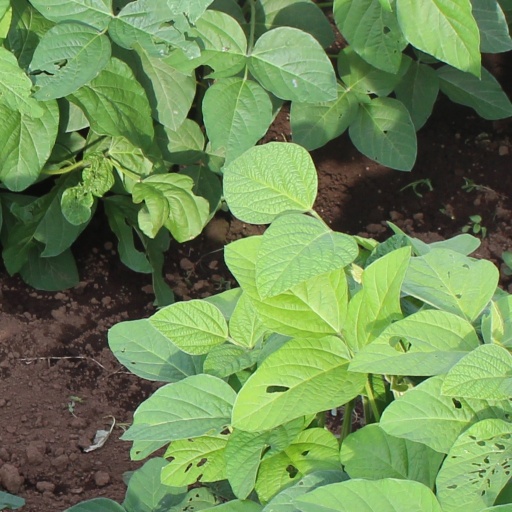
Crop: soybean